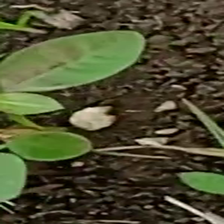
Weed species: Moti_dudhi(Euphorbia_geneculata_L)